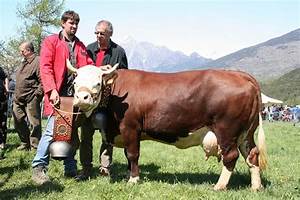
Label: mucca